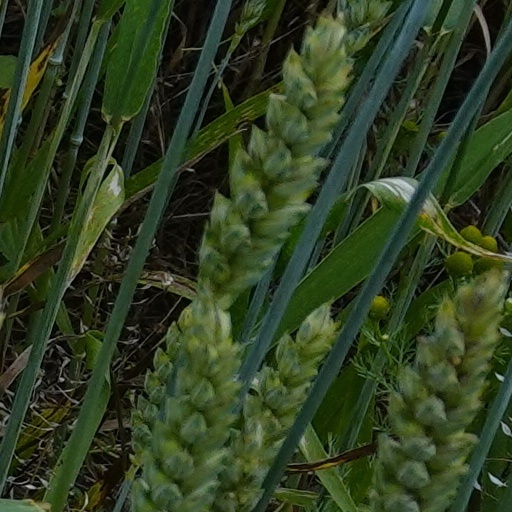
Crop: wheat